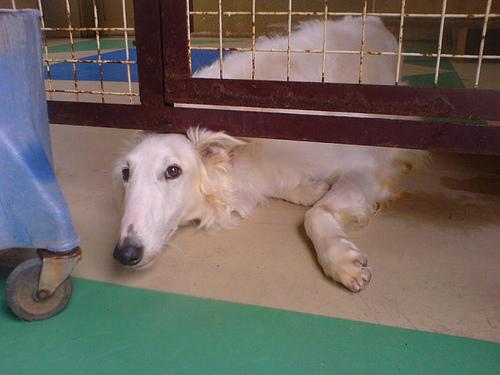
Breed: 226-n000064-borzoi